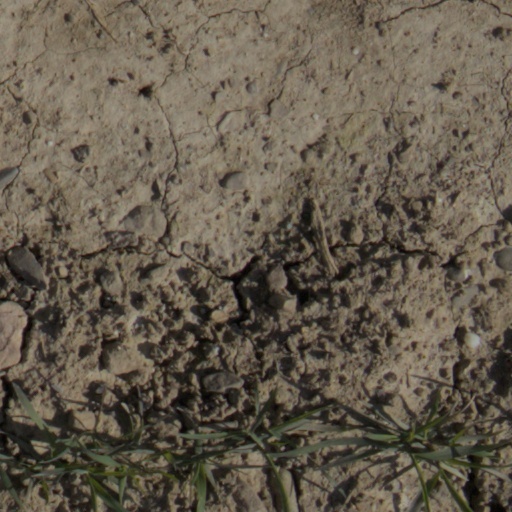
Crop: wheat